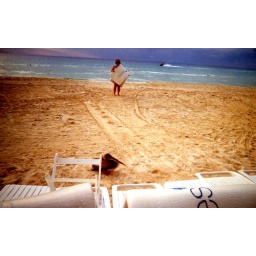
Judi coming out of the water, there is a pelican sitting by the beach chairs